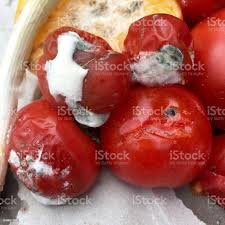
Waste category: biological